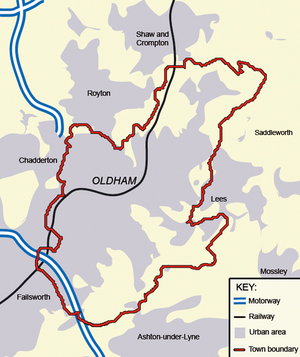
Oldham est une grande ville du comté du Grand Manchester, en Angleterre. Elle se trouve dans les Pennines, sur un terrain surélevé qu'entourent les rivières d'Irk et de Medlock, 8,5 km au sud-sud-est de Rochdale, et 11,1 km au nord-est de Manchester. Oldham est entourée de plusieurs petites agglomérations, formant ensemble le district métropolitain d'Oldham, dont Oldham est le centre administratif.